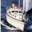
Label: ship